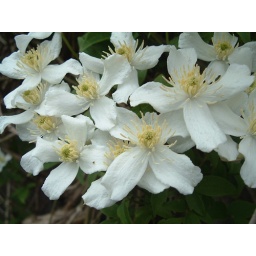
these flowers are over the roof of my shed which was an old wash house